Taras Fedorovych

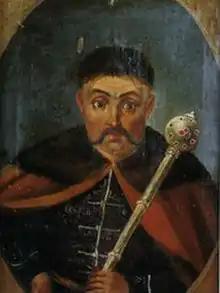
Taras Triasylo

Taras Fedorovych (pseudonym, Taras Triasylo, Hassan Tarasa, Assan Trasso) (died after 1636) was a prominent leader of the Dnieper Cossacks, a popular Hetman (Cossack leader) elected by unregistered Cossacks.